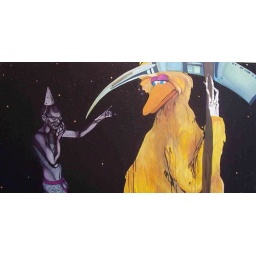
36&amp;quot; by 72&amp;quot;....acrylic and ball point pen on tracing paper and canvas.